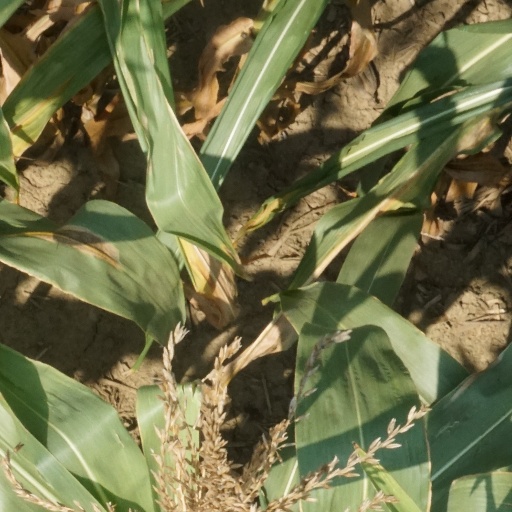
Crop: maize; corn